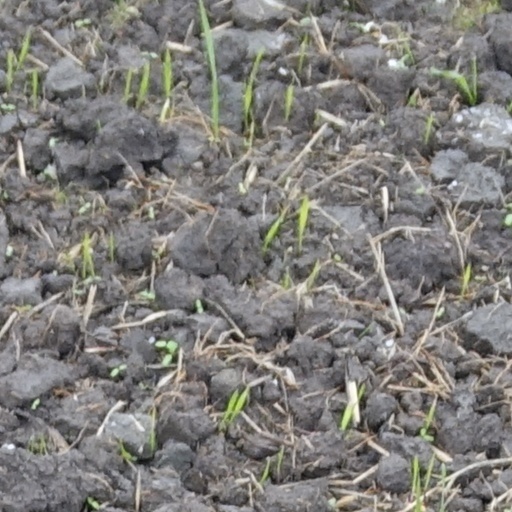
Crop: wheat